Somerset, Massachusetts

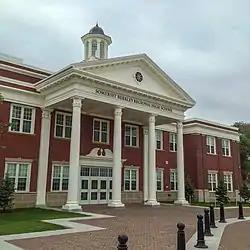
Somerset Berkley Regional High School

Somerset is located at (41.748502, −71.153188). According to the United States Census Bureau, the town has a total area of , of which is land and , or 32.30%, is water. It borders on Mount Hope Bay and Narragansett Bay, and its east border is formed by the Taunton River, an arm of that bay.